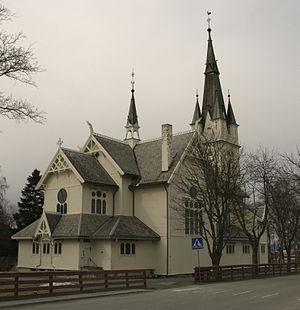
Moholt
Strinda kirke i Moholt er bygget i år 1900.
Moholt er et område i Trondheim beliggende mellem Tyholt og Loholt. Bydelen ligger længst vest på plateauet Snaustrinda sydøst for centrum. Moholt domineres af Moholt studentby. Dessuden holder Høgskolen i Sør-Trøndelags økonomiuddannelse til i Moholt. Her ligger også bydelens postkontor, en filial af folkebiblioteket, og et udvalg dagligvarebutikker.